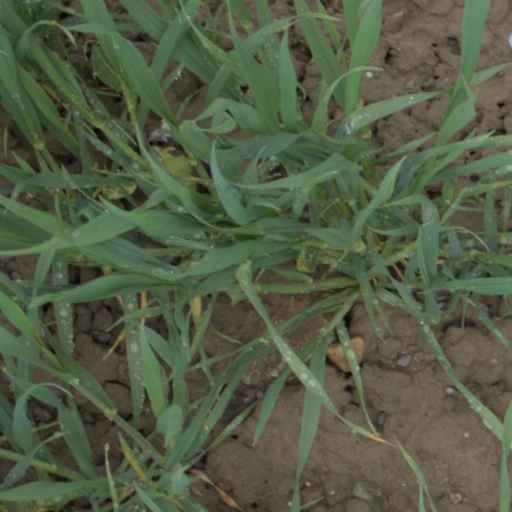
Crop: wheat